Kronprinsessegade 36

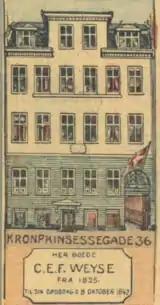
Kronprinsessegade seen in a print with a text that commemorates that Weyse lived in the building from 1825

The site was part of a large piece of land acquired by Bloms Enke & Co. The property now known as Kronprinsessegade 36 was listed in the new cadastre of 1806 as No. 399 in St. Ann's West Quarter. A building had still not been constructed on the site when the firm was dissolved. The site was subsequently acquired by Thomas Blom. The present building on the site was built by him in 1820–1825. Blom had until then lived with his family at Kronprinsessegade 40. They moved to one of the apartments in the new building as soon as it was completed in 1825. Blom's son Julius Blom would later become a prominent master carpenter.